TCR South America Touring Car Championship

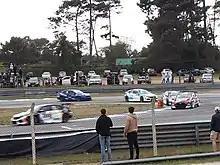
2021 TCR South America race at El Pinar

The TCR South America Touring Car Championship is a touring car racing series based in South America first held in 2021, which uses the TCR Touring Car regulations.